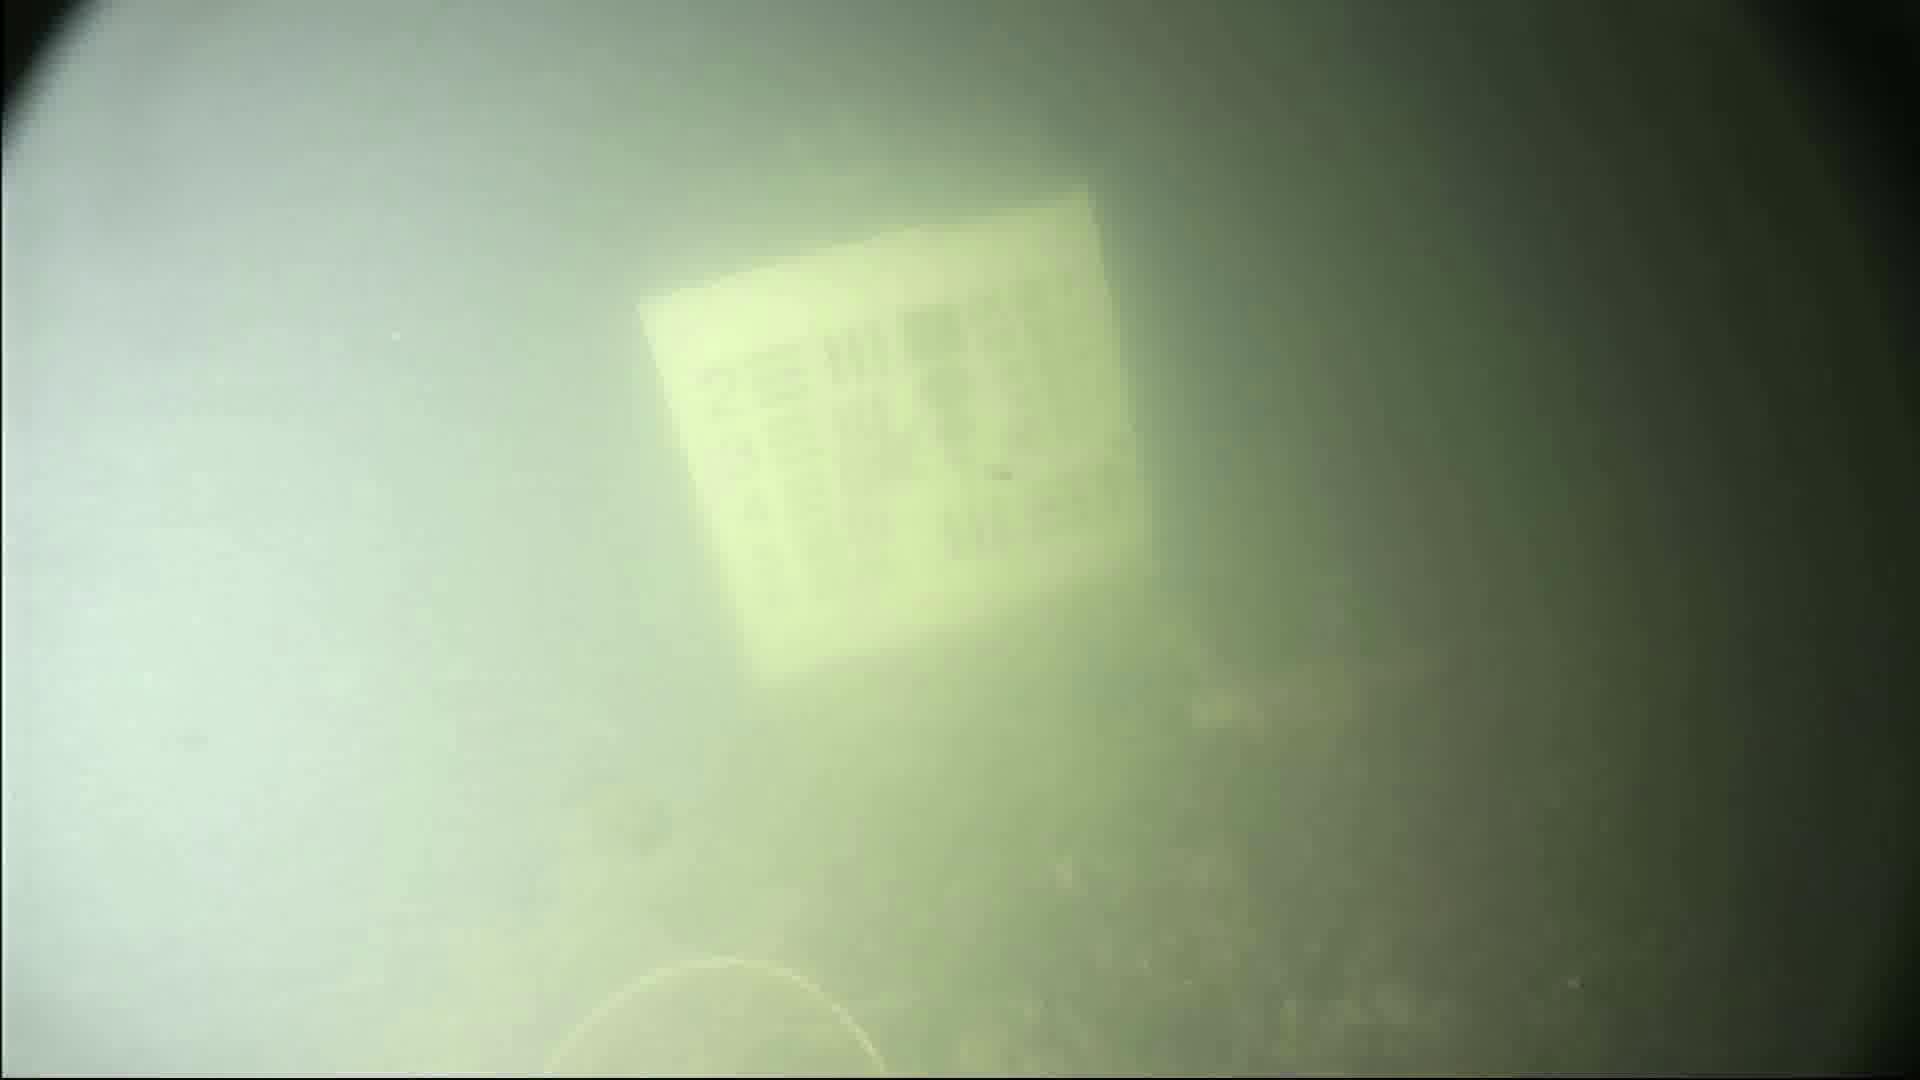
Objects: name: crab